Mithraism

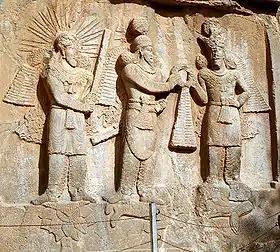
4th-century relief of the investiture of Sasanian king Ardashir II. Mithra stands on a lotus flower on the left holding a "barsom".

Almost no Mithraic scripture or first-hand account of its rituals survives; with the exception of the aforementioned oath and catechism, and the document known as the Mithras Liturgy, from 4th century Egypt, whose status as a Mithraist text has been questioned by scholars including Franz Cumont. The walls of mithraea were commonly whitewashed, and where this survives, it tends to carry extensive repositories of graffiti; and these, together with inscriptions on Mithraic monuments, form the main source for Mithraic texts.